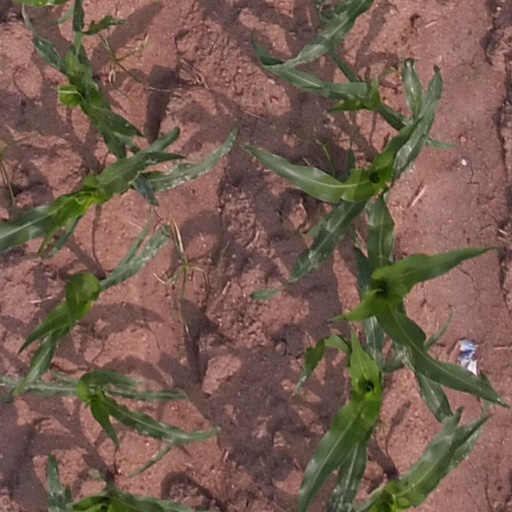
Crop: maize; corn